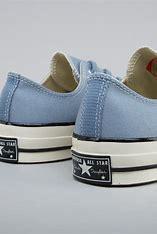
Brand: Converse
Model: Chuck Taylor All Star 70 Ox